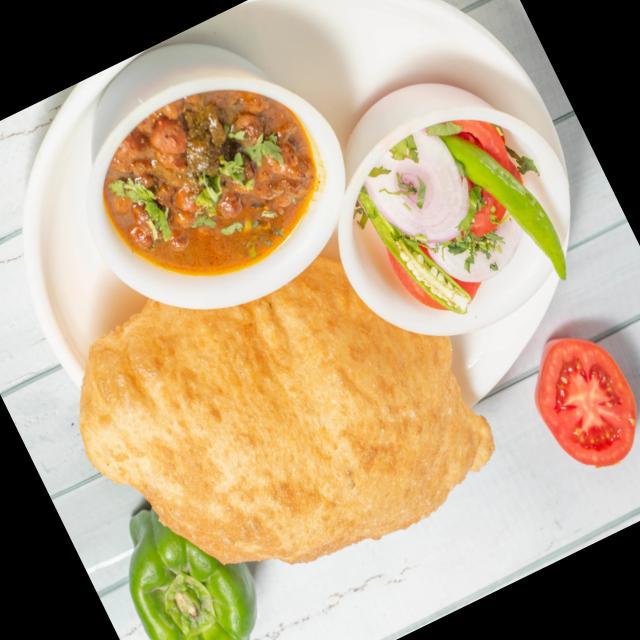
Dish: chole_bhature